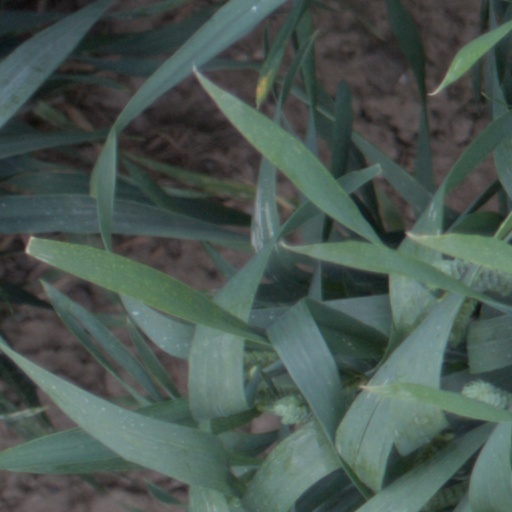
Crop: wheat